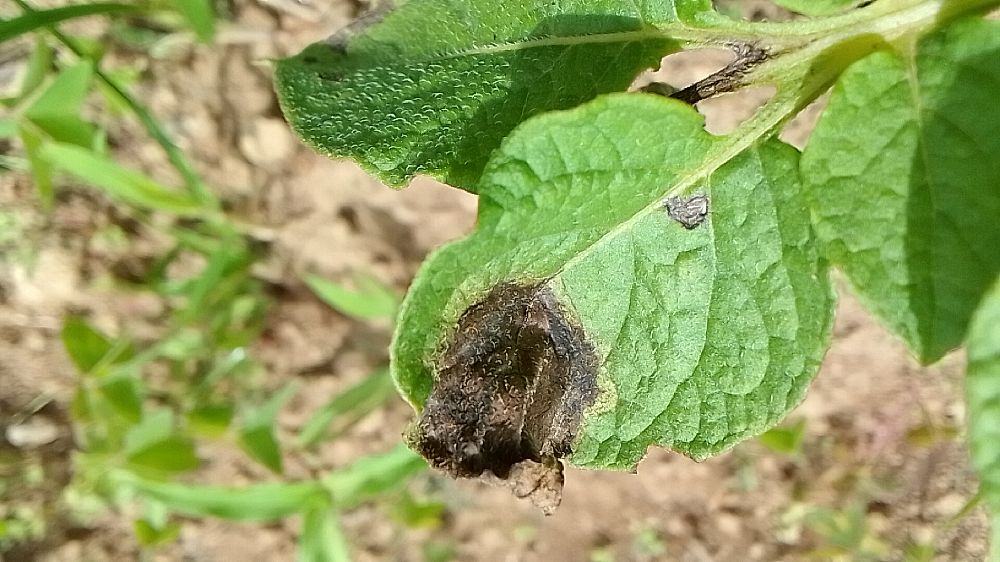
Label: Late blight